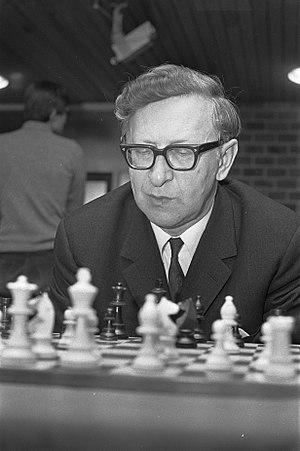
Mikhaïl Moïsseïevitch Botvinnik est un joueur d'échecs soviétique, par ailleurs ingénieur électricien et informaticien.
Vassily Vassilievitch Smyslov est un joueur d'échecs soviétique et russe.